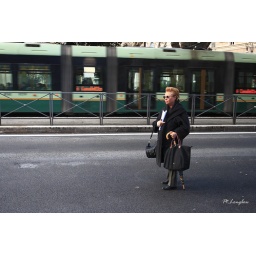
How to go through the road without knocking down by the car is the main question for everyone in Rome.